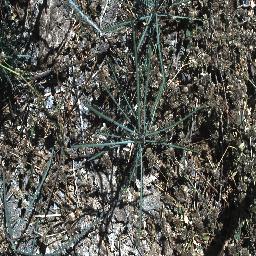
Label: parkinsonia